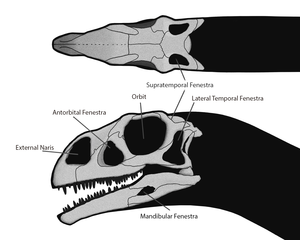
Le crâne est une structure osseuse ou cartilagineuse de la tête, caractéristique des crâniates. Le rôle principal du crâne est de protéger le système nerveux central qu'il entoure, il sert aussi de points d'attache à des muscles du visage et du cou.